76th Oregon Legislative Assembly

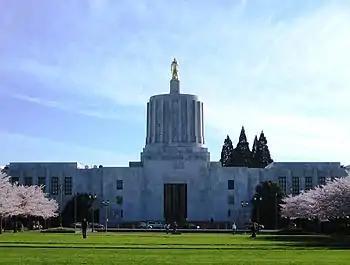
The legislature took place in the Oregon State Capitol, seen here in 2007

The 76th Oregon Legislative Assembly convened beginning on , for the first of its two regular sessions. All 60 seats of the House of Representatives and 16 of the 30 state senate seats were up for election in 2010. The general election for those seats took place on November 2. The Democrats retained the majority in the senate, but lost six seats in the house, leading to an even split (30-30) between Democrats and Republicans. The governor of Oregon during the session was John Kitzhaber, a Democrat, who was elected to a third term in 2010 following an eight-year absence from public office.